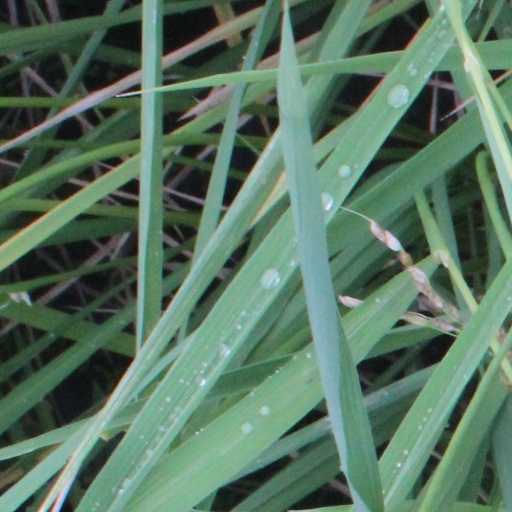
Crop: rice